Virender Singh (wrestler, born 1986)

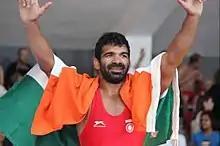
Virender with the Indian flag after the 2013 Gold Medal finish

Virender Singh Yadav (not to be confused with Virender Sehwag) (born 1 April 1986) is an Indian freestyle wrestler. Competing in the 74 kg weight division, he has won 3 Deaflympics Gold Medals and a bronze medal in 4 appearances. He won gold medals at 2005 Summer Deaflympics (Melbourne, Australia), 2013 Summer Deaflympics (Sofia, Bulgaria) and 2017 Summer Deaflympics (Samsun, Turkey). In addition to that, he also won a bronze at 2009 Summer Deaflympics (Taipei, Chinese Taipei).